Hurdy-Gurdy Hare

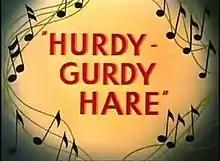

Hurdy-Gurdy Hare is a 1950 Warner Bros. "Merrie Melodies" cartoon short directed by Robert McKimson. The short was released on January 21, 1950, and stars Bugs Bunny.